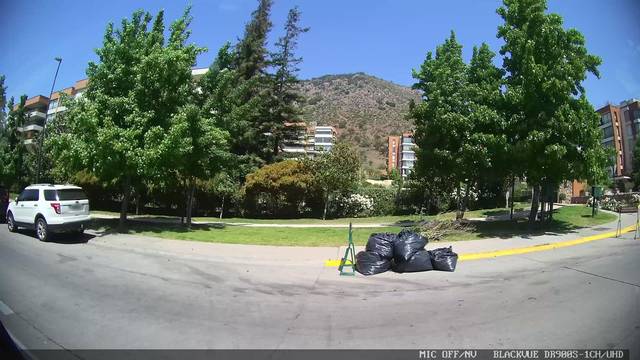
Region: Chile
Coordinates: -33.35, -70.547